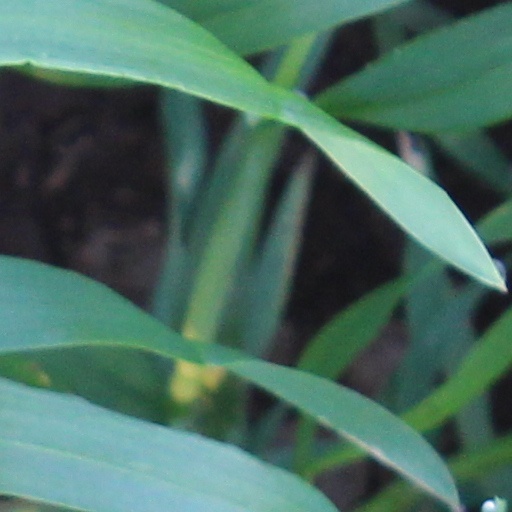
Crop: wheat